Uwe Kropinski

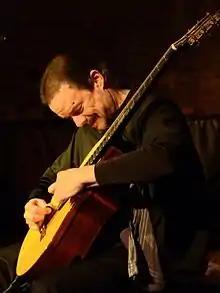
Uwe Kropinski in 2012

Uwe Kropinski is a German jazz guitarist and composer. Having started his career during the 1970s and 1980s in East Germany, he is known for his work in the genres of avant-garde jazz and improvised acoustic guitar playing.